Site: brandenburg
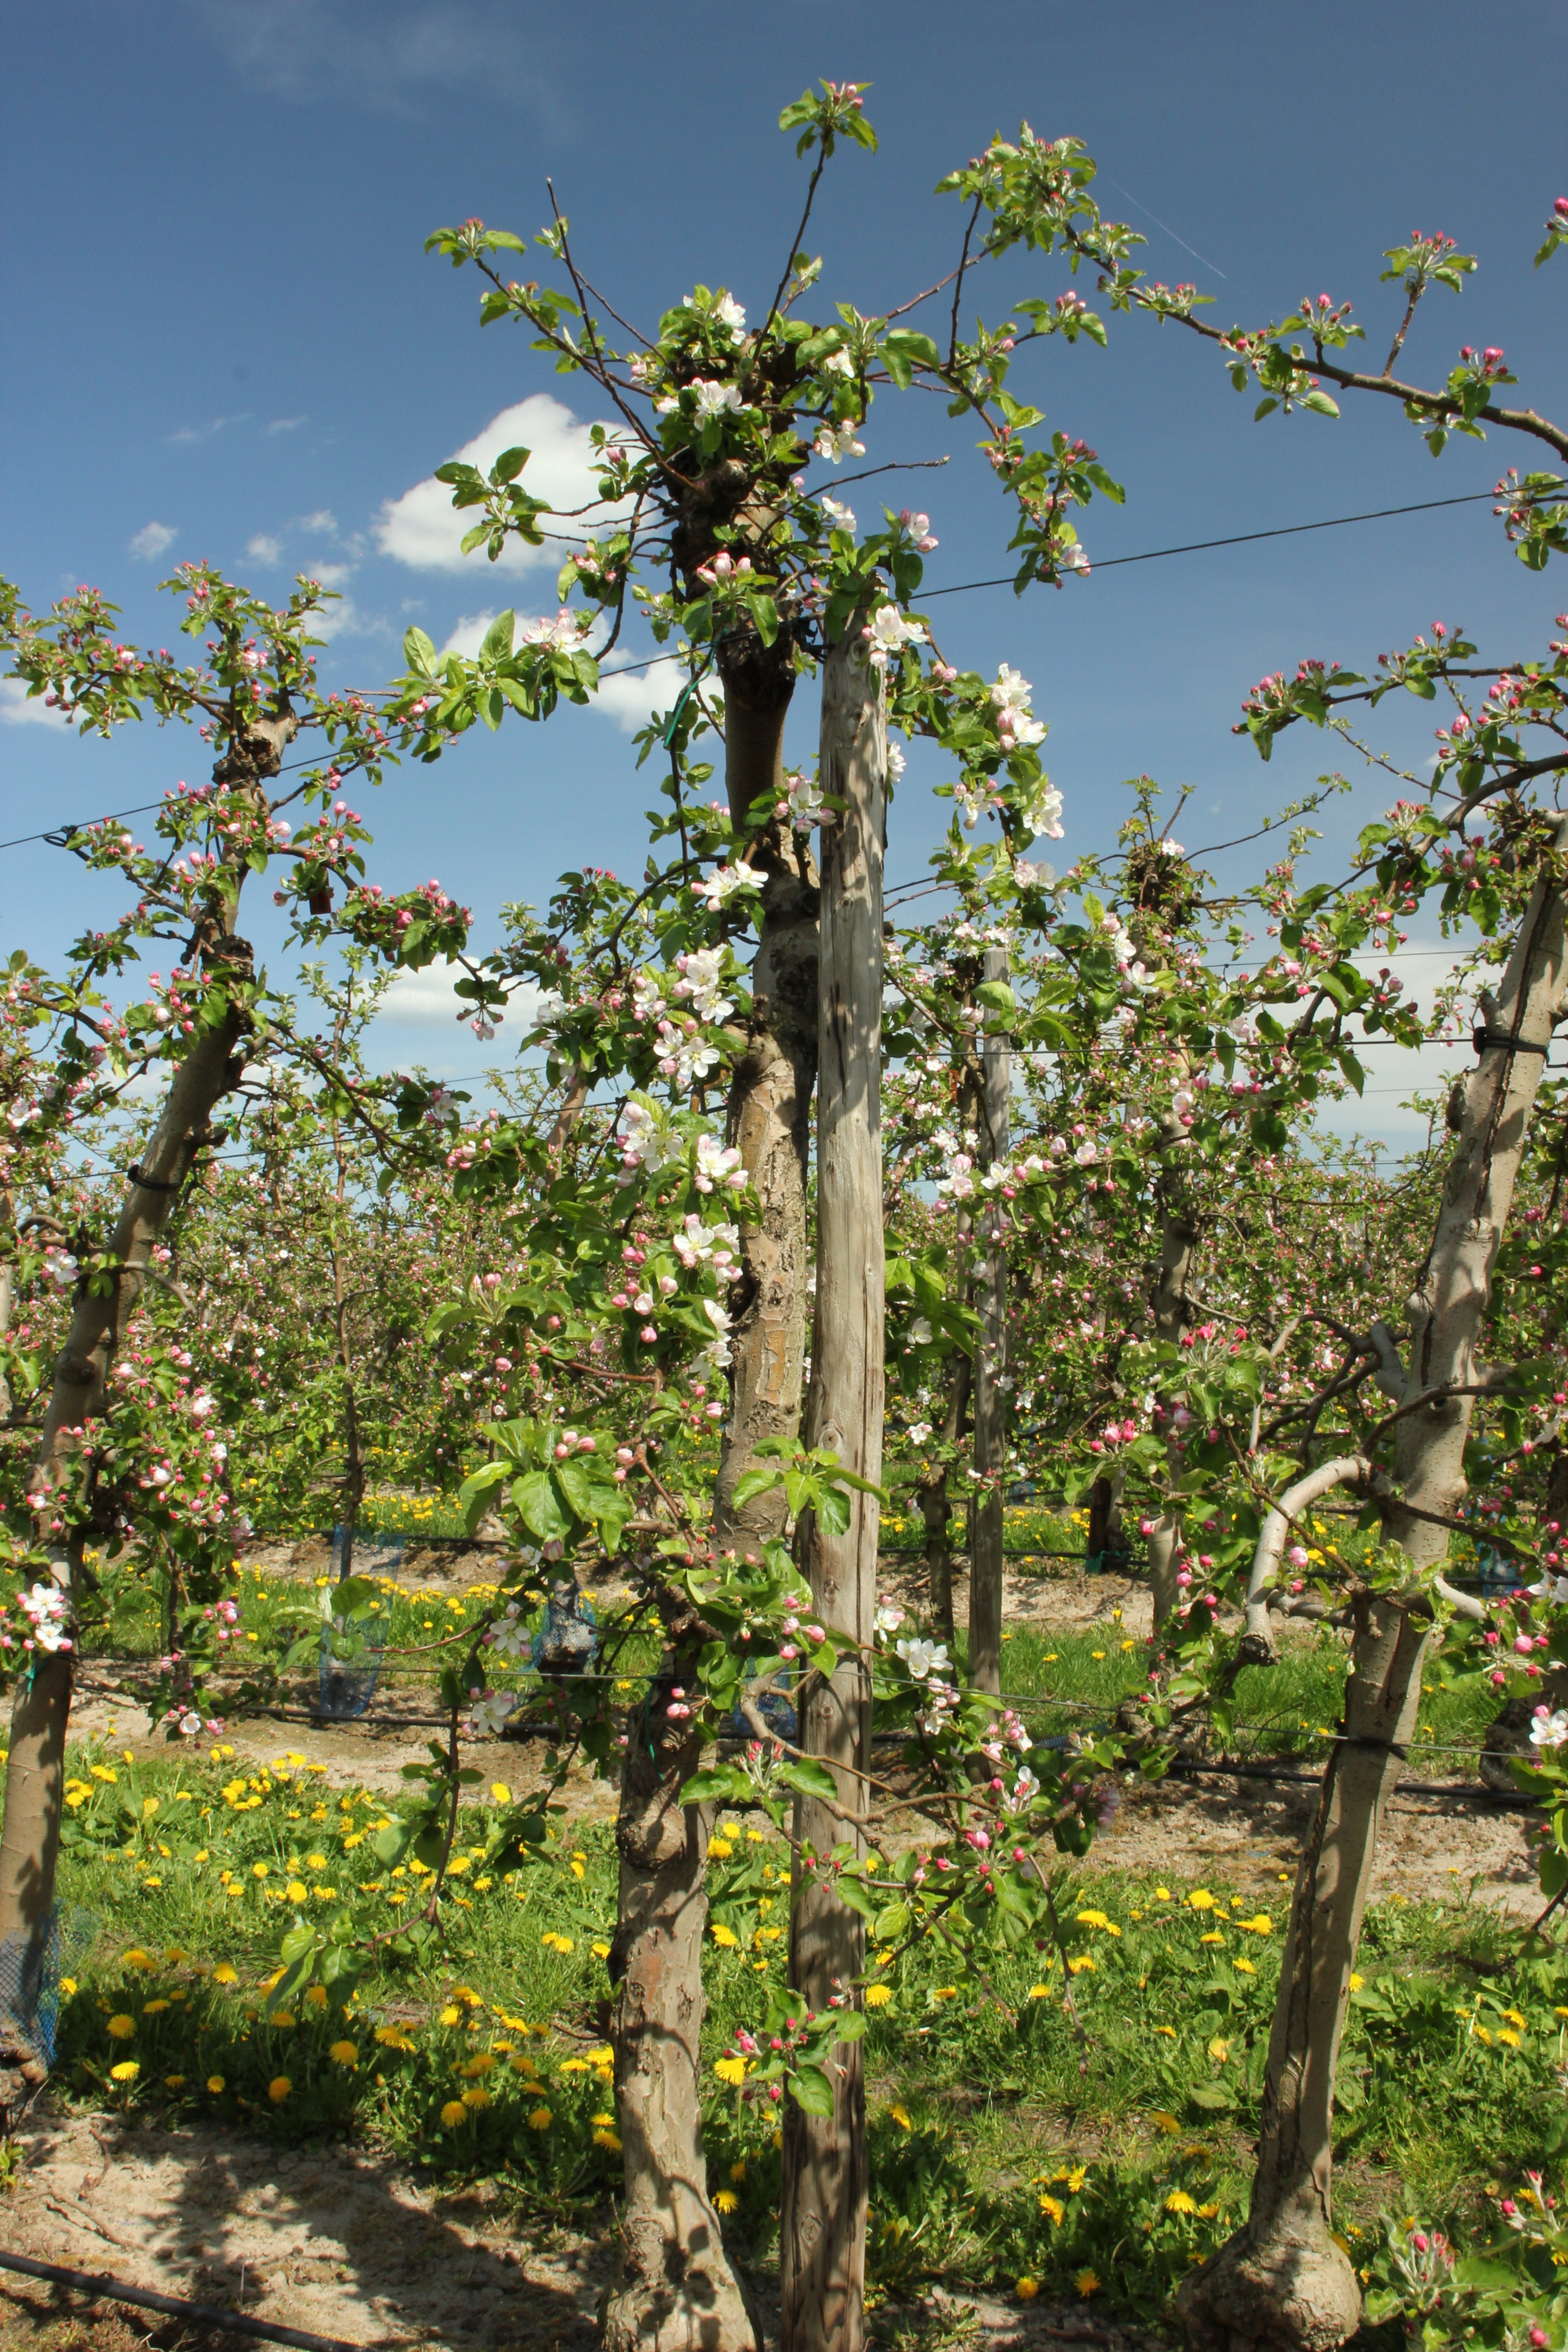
Growth stage (BBCH 57): Inflorescence emergence